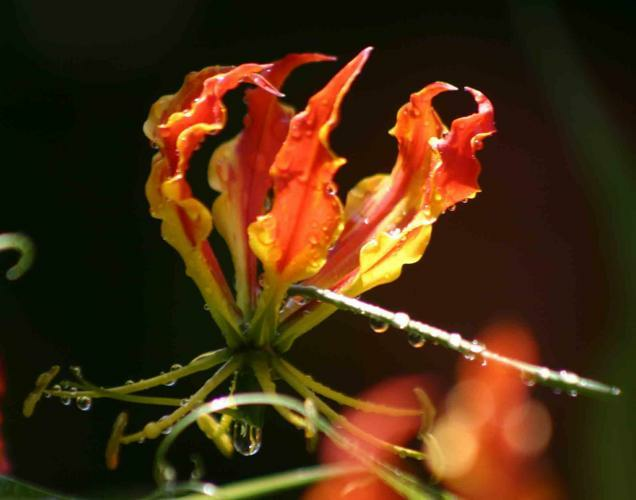
Flower: fire lily